Sankt Olof church

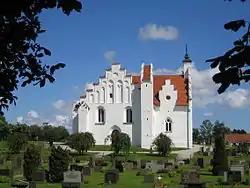
Saint Olaf's Church in July 2007

Saint Olaf's Church (Swedish: "Sankt Olofs kyrka") is a church building in Sankt Olof in the Österlen region. It is the parish church of Simrishamn Parish in the Diocese of Lund.